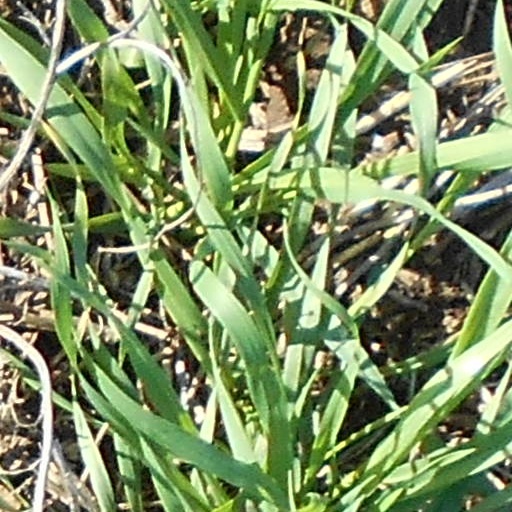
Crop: wheat